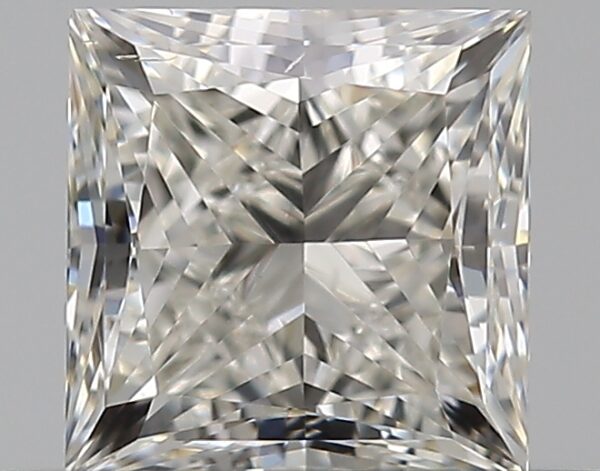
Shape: princess
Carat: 0.5
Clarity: VS2
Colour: I
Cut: VG
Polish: EX
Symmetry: VG
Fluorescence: N
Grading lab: GIA
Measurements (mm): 4.25 x 4.17 x 3.02